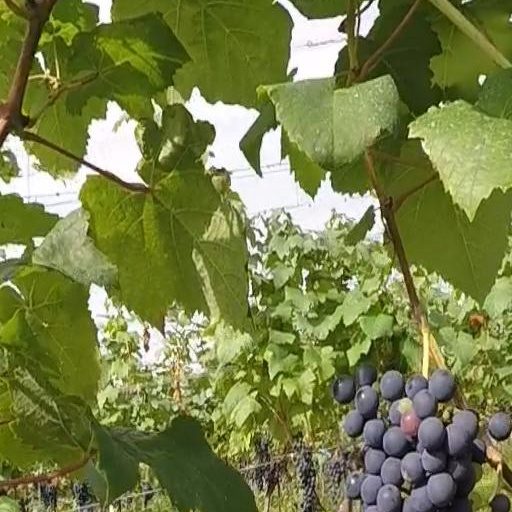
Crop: grape